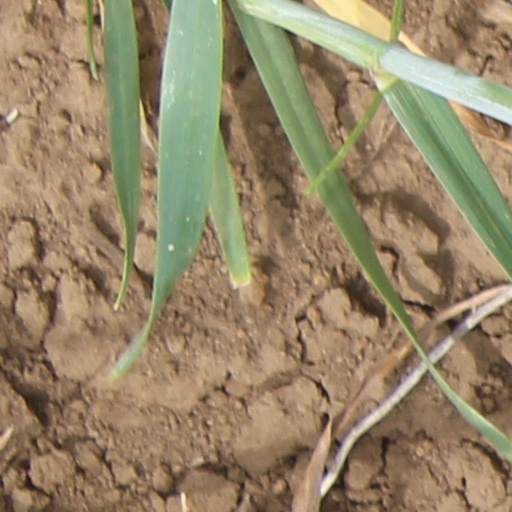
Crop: wheat